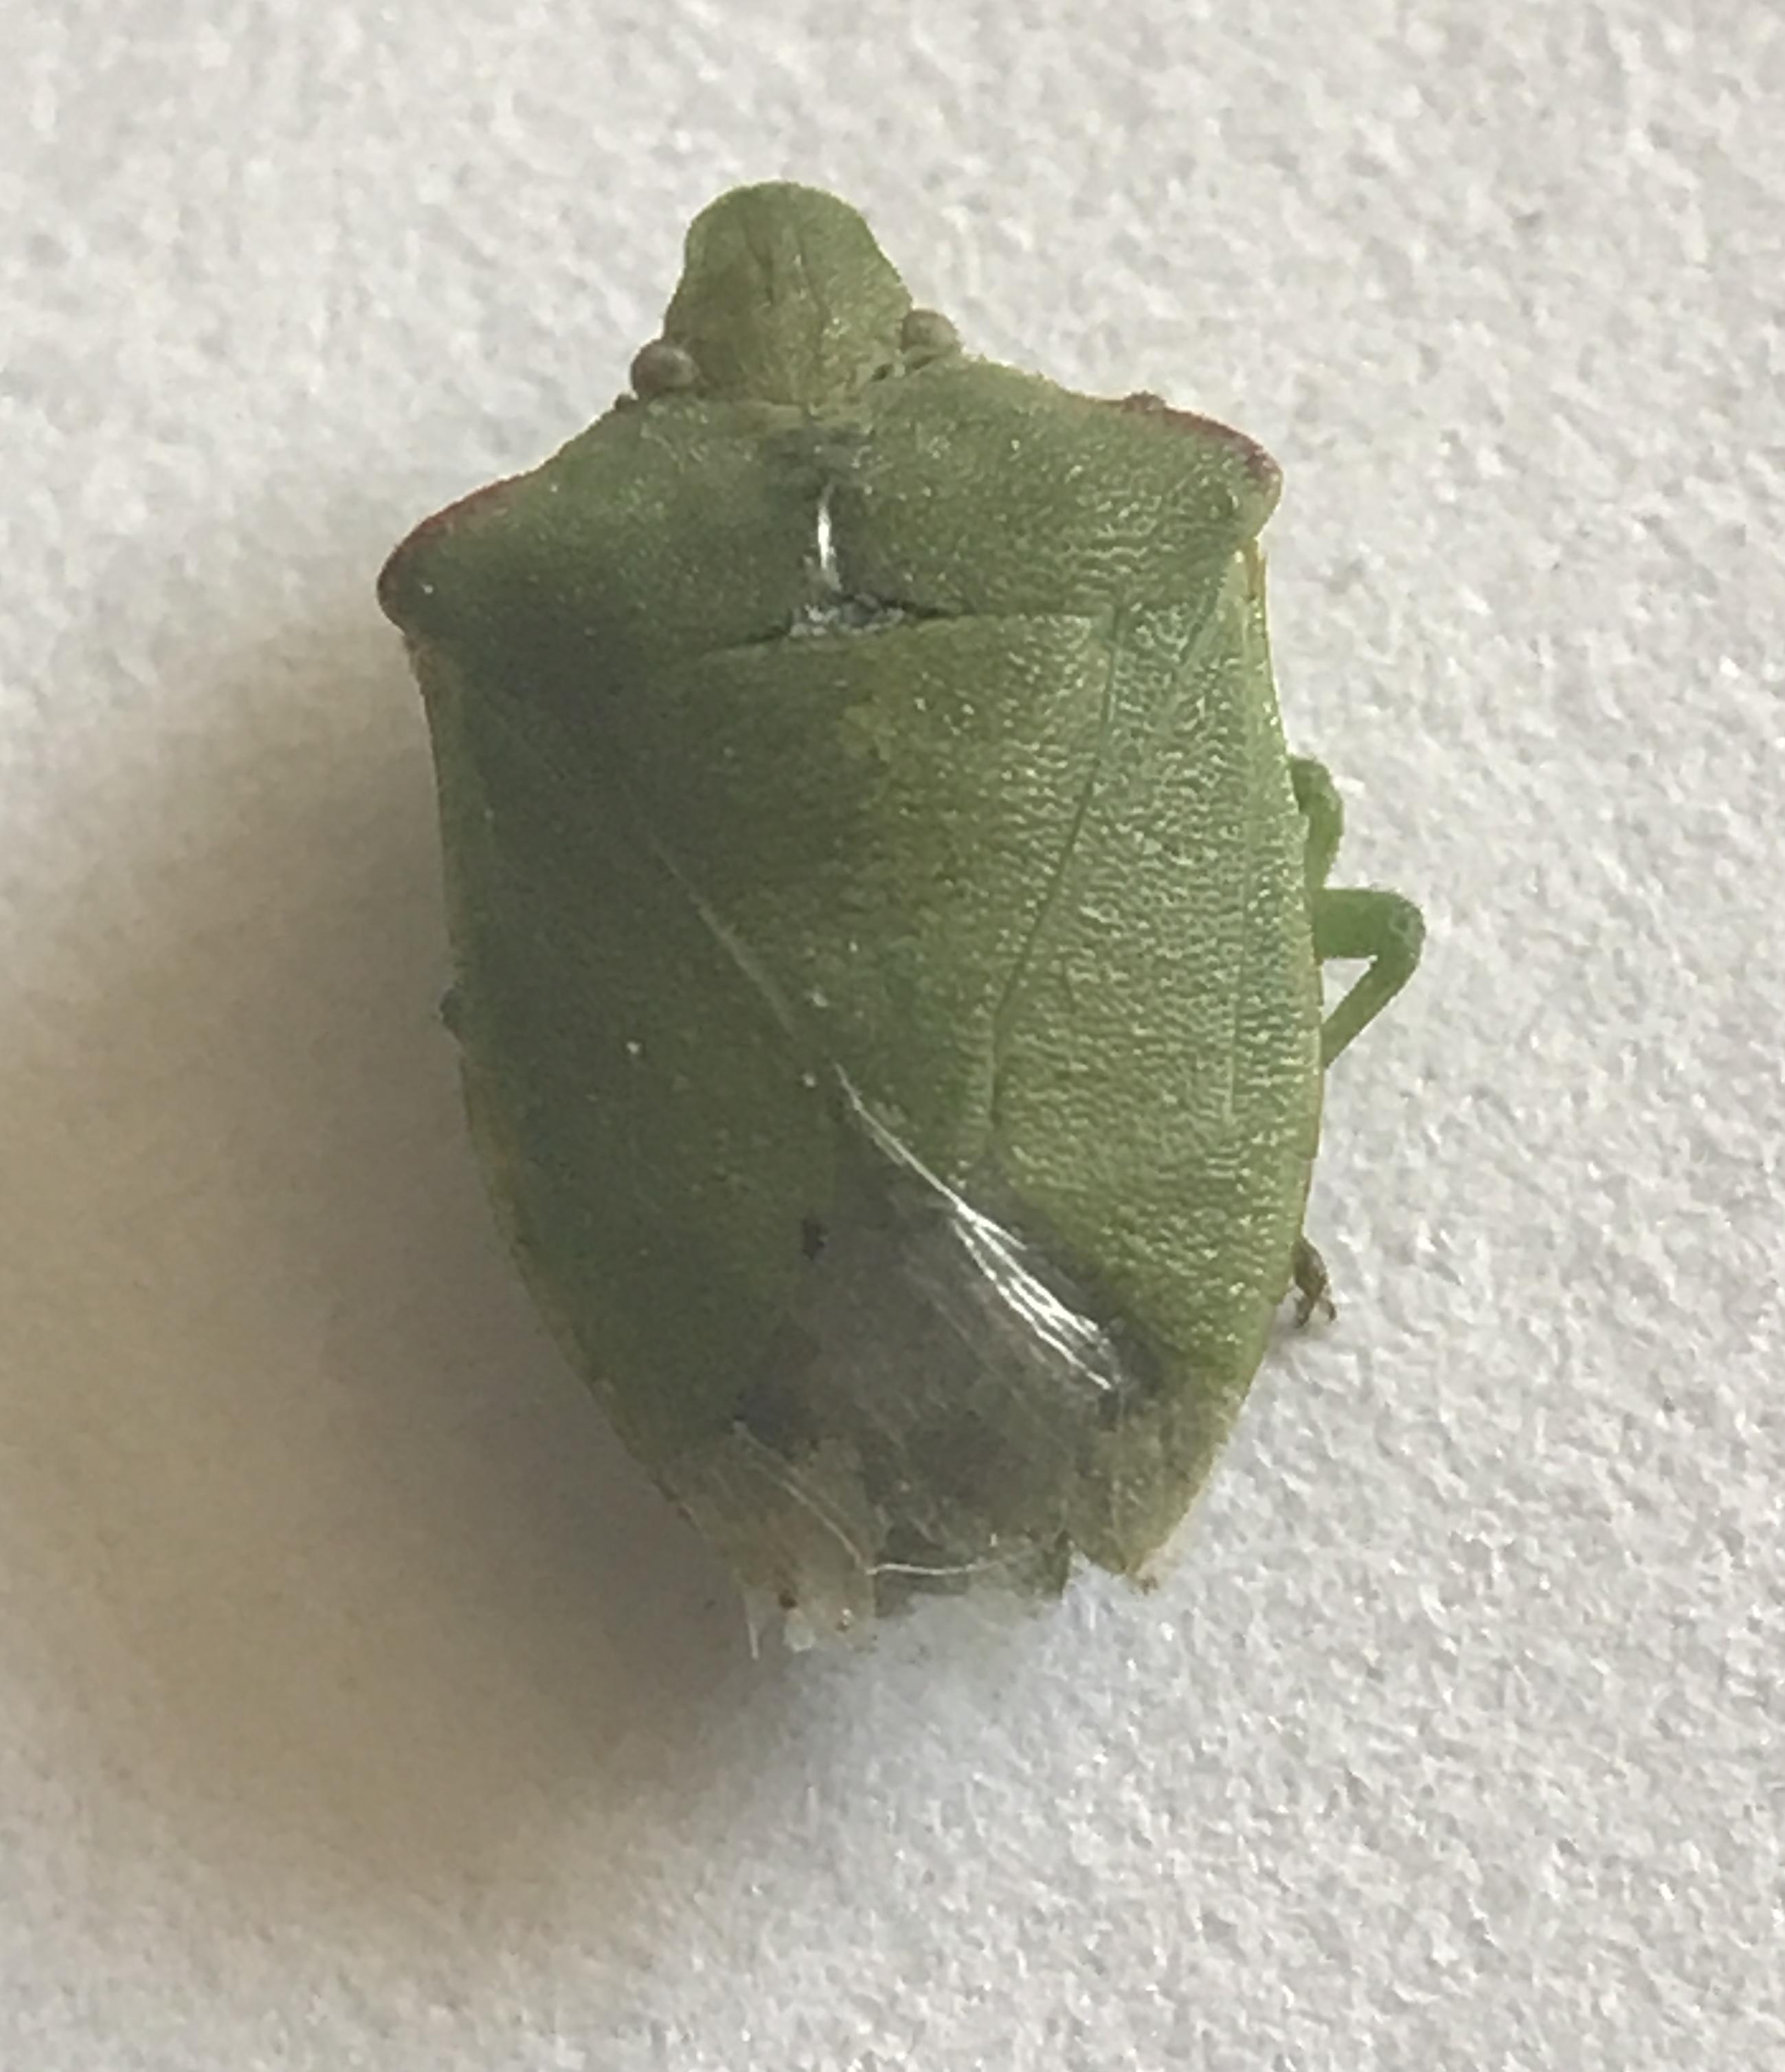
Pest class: stink_bug